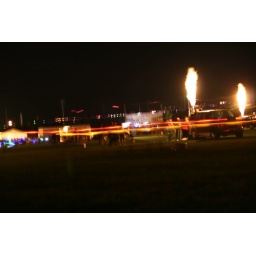
I car drove by and all you can see is an orange line.